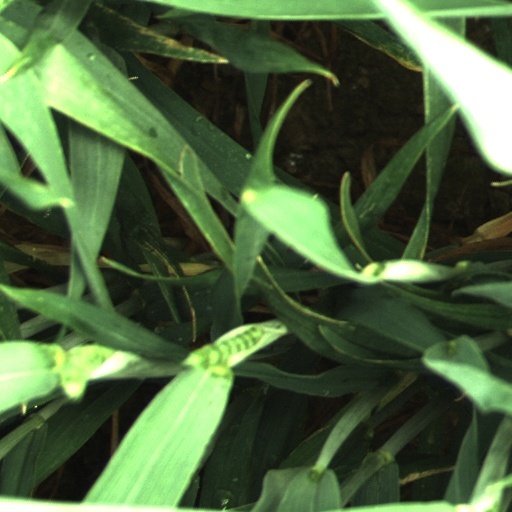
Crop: wheat